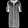
Label: Dress